American Anti-Vivisection Society

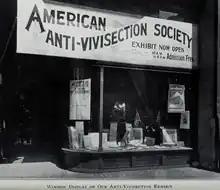
American Anti-Vivisection Society exhibit in 1909

The American Anti-Vivisection Society (AAVS) is a Jenkintown, Pennsylvania-based animal protectionism organization created with the goal of eliminating a number of different procedures done by medical and cosmetic groups in relation to animal cruelty in the United States. It seeks to help the betterment of animal life and human-animal interaction through legislation reform. It was the first anti-vivisection organization founded in the United States.